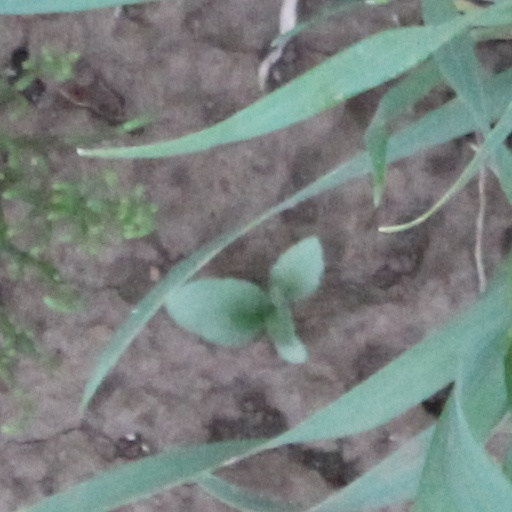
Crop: wheat